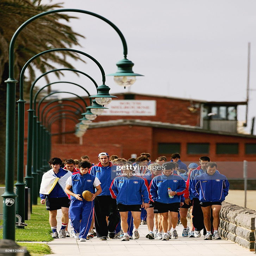
players return from a short walk during the recovery session .